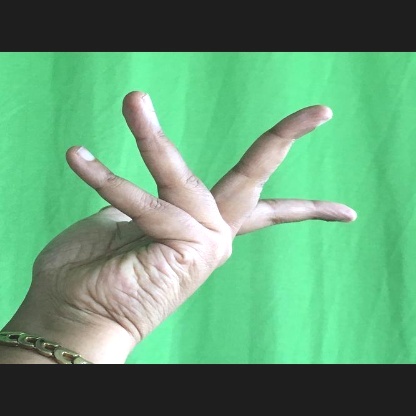
Mudra: Alapadmam